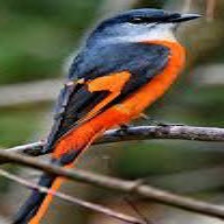
Species: FIERY MINIVET
Scientific name: PERICROCOTUS IGNEUS